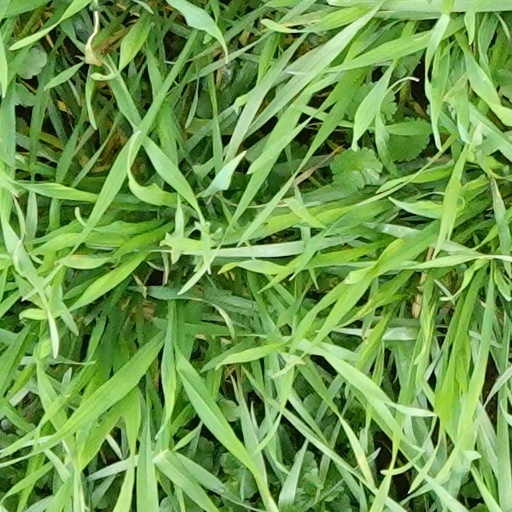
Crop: wheat